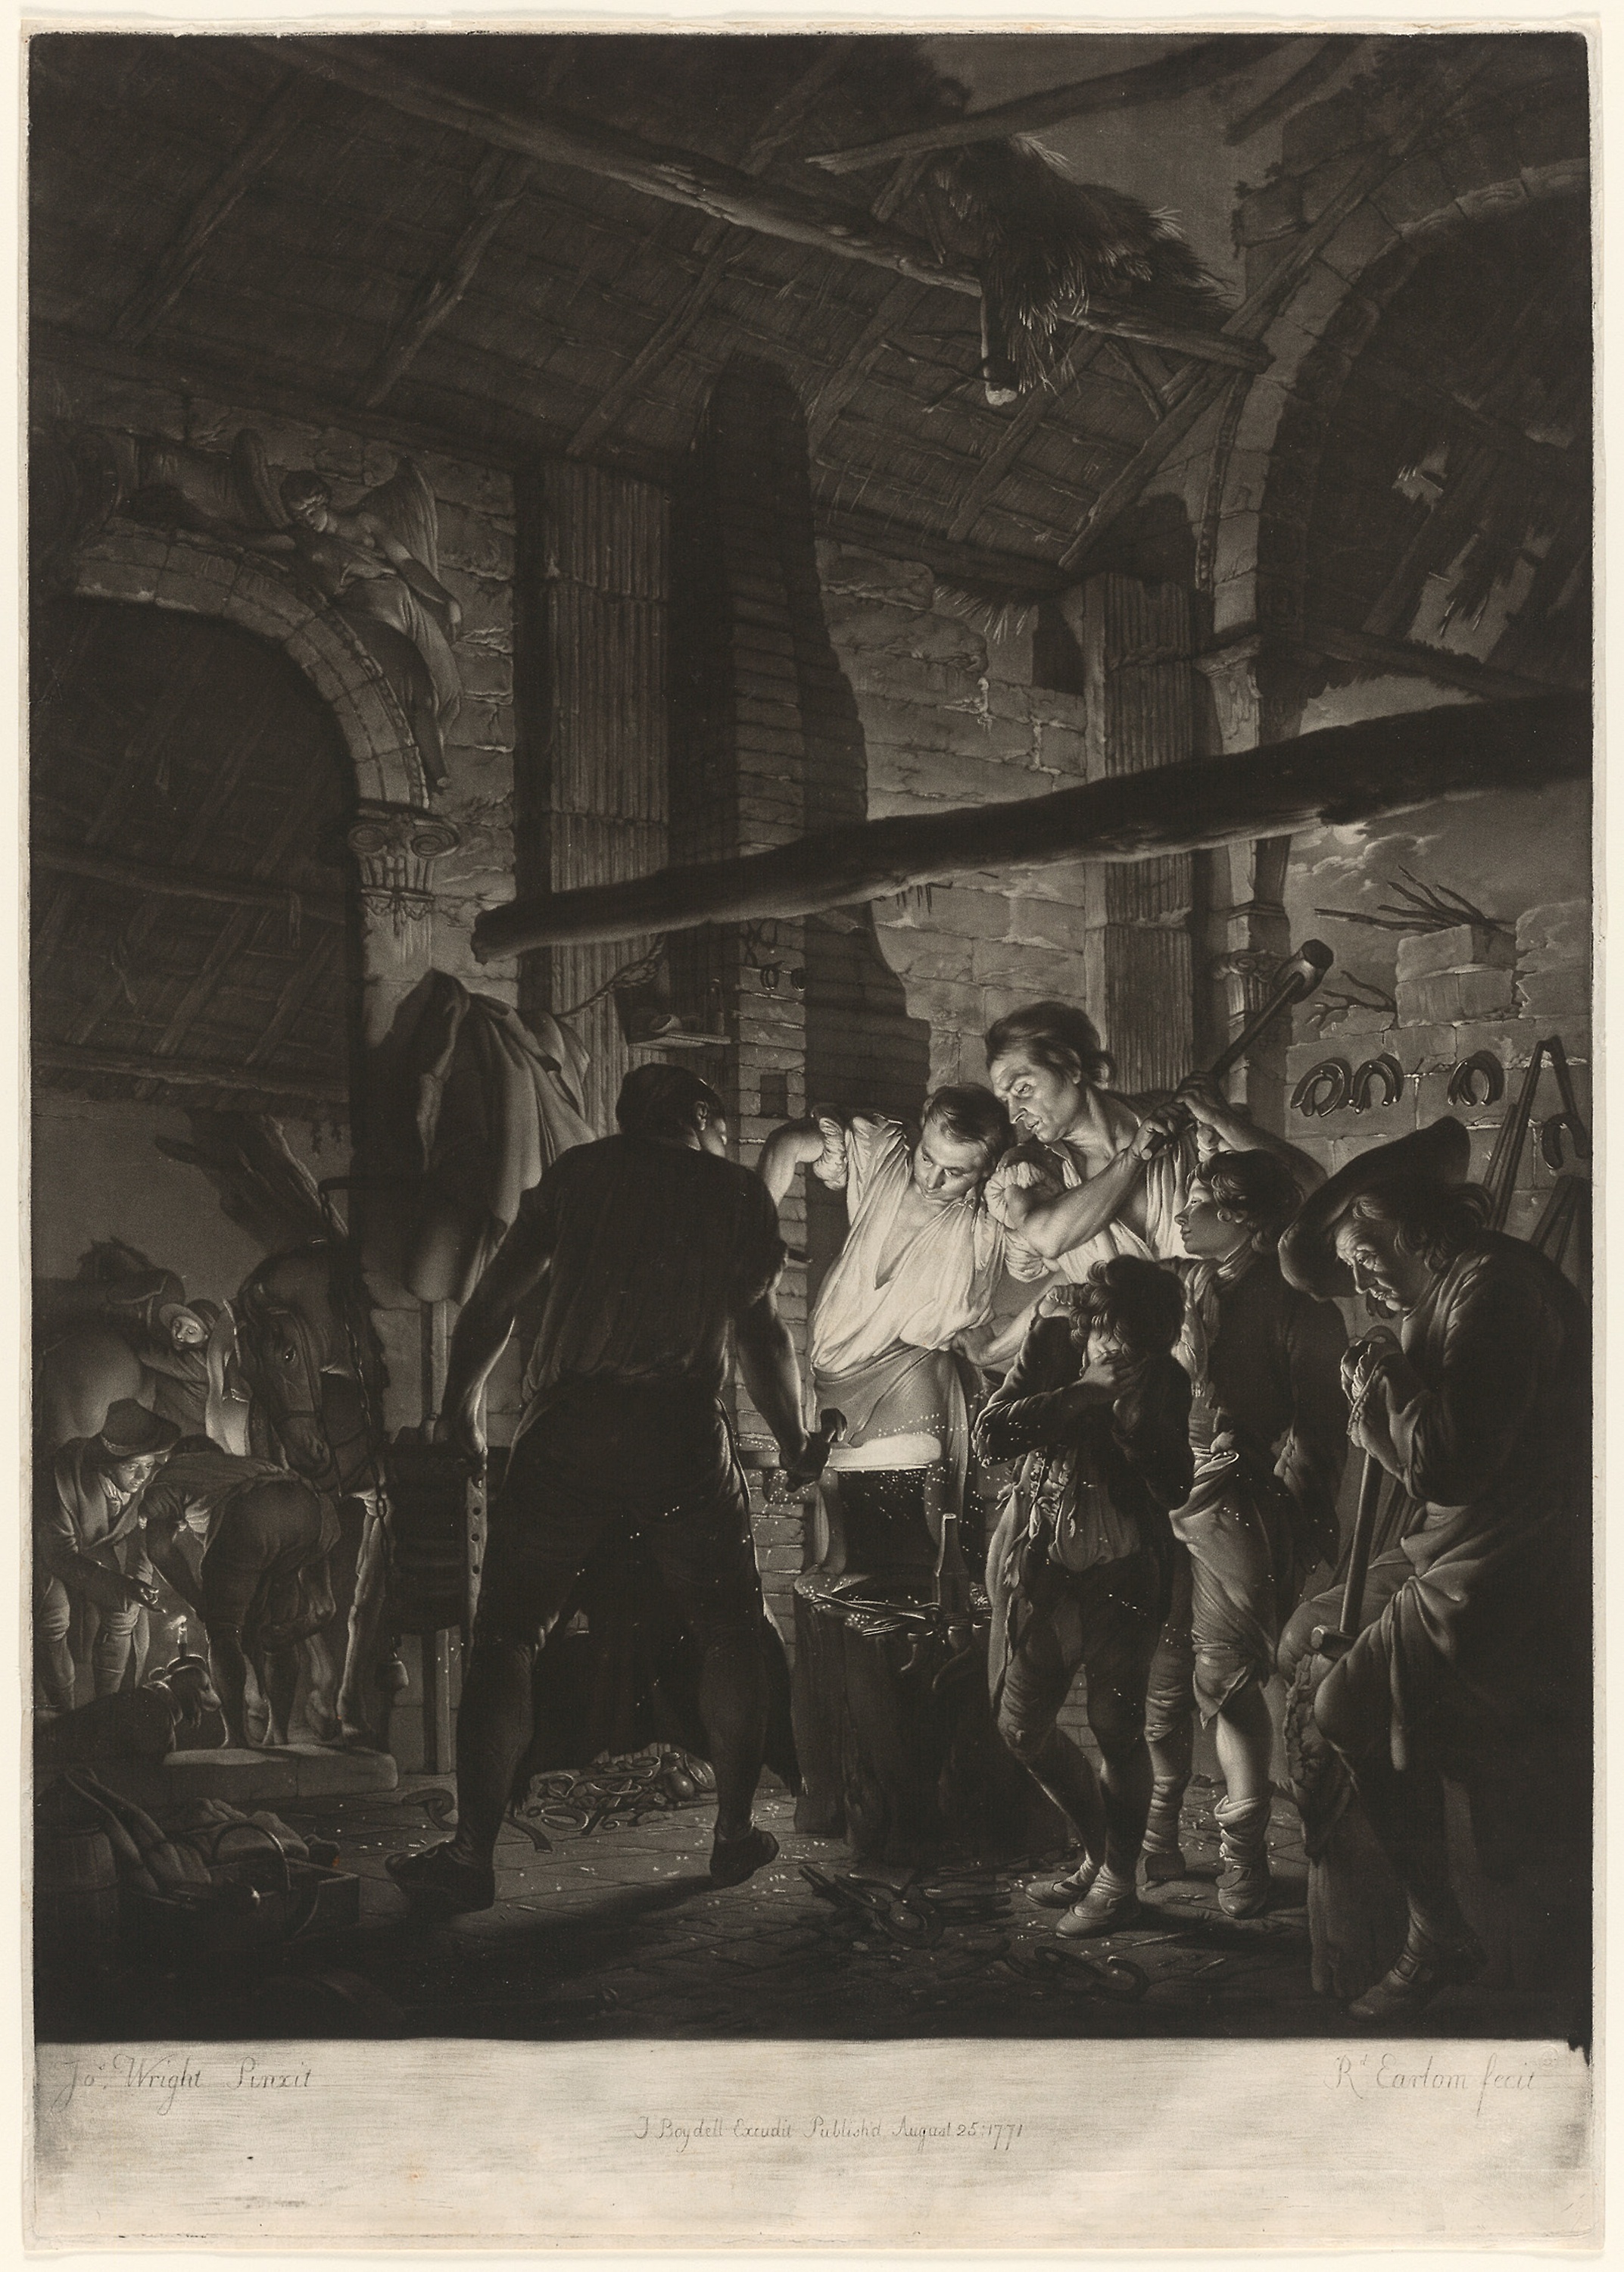
photograph, black and white, history, vintage clothing, art, stock photography, visual arts, painting, artwork